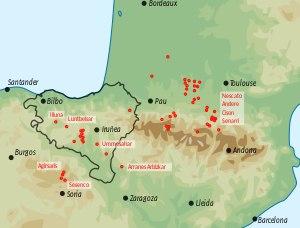
Les Gascons sont un peuple d'Europe de l'Ouest occupant le territoire de la Gascogne, la portion du sol français approximativement comprise entre l’Océan Atlantique à l’ouest, les Pyrénées au sud, le cours de la Garonne à l’est et au nord et parlant une langue romane très étroitement liée à l'occitan, le Gascon. Des populations gasconnes sont présentes en Aquitaine, en Midi-Pyrénées et en Catalogne, mais aussi des colonies historiques au Pays basque espagnol, en Navarre, en Aragon et en Amérique du Sud.
L'aquitain ou aquitanien était une langue parlée par les Aquitains et Vascons habitants des deux cotés des Pyrénées, dans une aire comprise approximativement entre le massif d'Arandio et la Garonne, aire plus tard connue sous le nom de Vasconie, avant la conquête romaine et beaucoup plus tard jusqu'au Haut Moyen Âge. C'est une forme ancienne du basque ou basque archaïque et un substrat du gascon.